Catterick Garrison

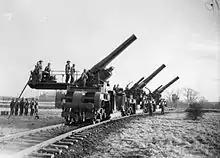
One Mk V 12-inch railway howitzer (foreground) and two Mk III 12-inch railway howitzers at Catterick in 1940

The base was originally named Richmond Camp but was changed to Catterick Camp in 1915 and later modified to Catterick Garrison in 1973. After serving as a prisoner of war camp at the end of the First World War, the idea to make Catterick a permanent military barracks was first suggested after the partitioning of Ireland in 1921, to replace The Curragh. The required land was purchased, and building plans were put forward in 1923. Construction was undertaken by John Laing & Son, and by the mid-1930s most of the camp's facilities were complete. During the Second World War, the camp was once again used to house prisoners of war.